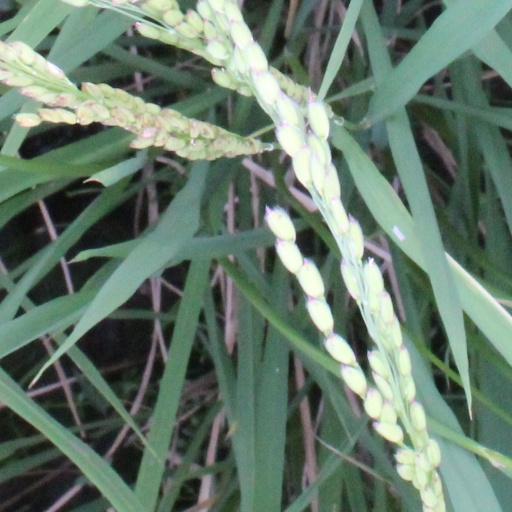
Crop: rice